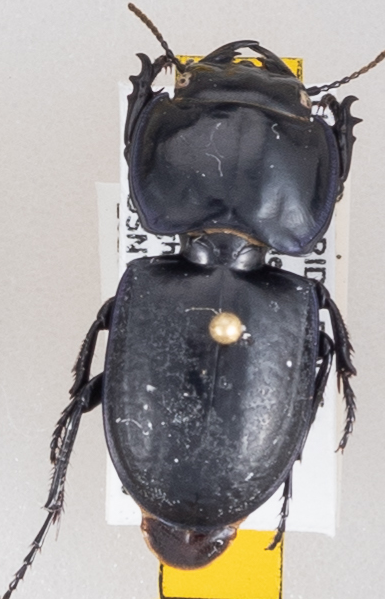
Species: Pasimachus sublaevis
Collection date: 2020-06-16
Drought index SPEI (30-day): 1.69
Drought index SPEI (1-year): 0.746
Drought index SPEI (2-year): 1.382